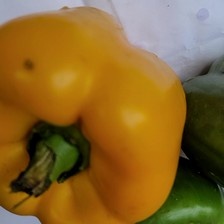
Label: capsicum